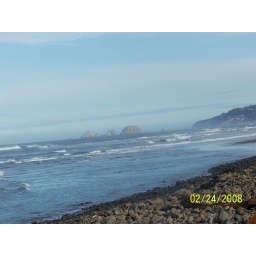
big rocks out in the water